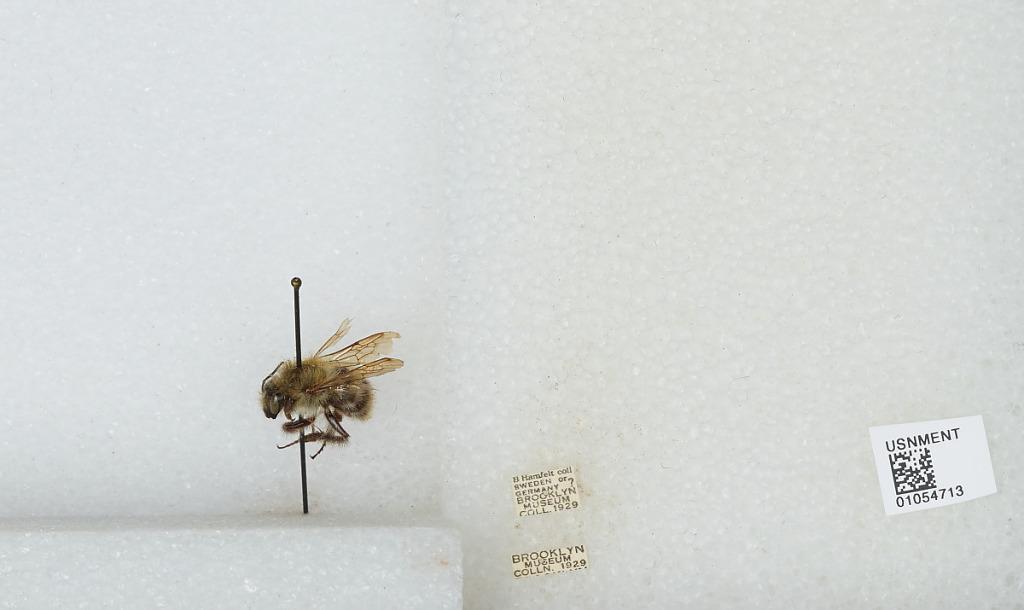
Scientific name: Bombus sp.
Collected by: B. Hamfelt
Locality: Sweden or Germany